Roti canai

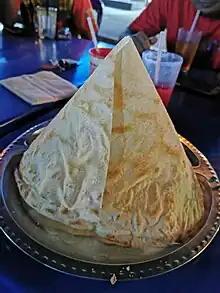
Roti tisu in Bandar Mahkota Cheras, Malaysia

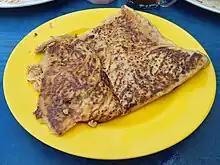
"Roti sardin"

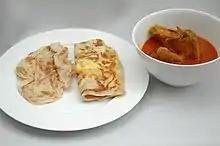
Singapore-style plain "roti prata" (left) and egg "prata" (centre), with a bowl of chicken curry on the side

"Roti prata" in Singapore and southern Malaysia is a fried flatbread that is cooked over a flat grilling pan. It is usually served with sugar or a vegetable- or meat-based curry and is also commonly cooked with cheese, onions, bananas, red beans, chocolate, mushrooms, or eggs.